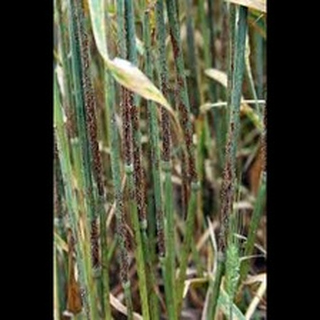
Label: wheat_black_rust